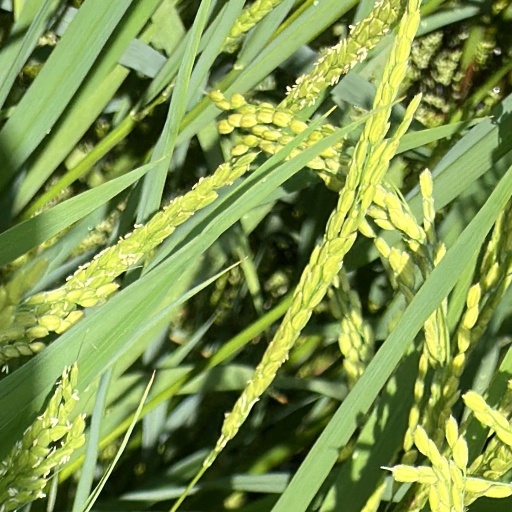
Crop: rice